The Magic Comic

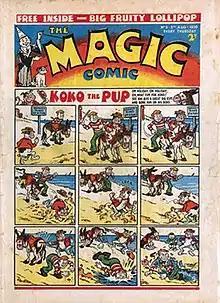
The third issue of the original run, dated 5 August 1939

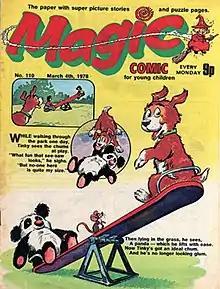
A typical mid-run example of the relaunched 1970s incarnation, dated 4 March 1978

The Magic Comic was a British comics magazine. It was the ill-fated third comics magazine from DC Thomson (after "The Beano" and "The Dandy"). It was aimed at a younger audience, with more emphasis on picture stories. The first issue was published on 22 July 1939. The comic ran for only 80 issues until 25 January 1941. Paper rationing resulting from the outbreak of the Second World War caused its demise. Its Editor Bill Powrie promised that 'the Magic' would return; however, he was killed in action in 1942.